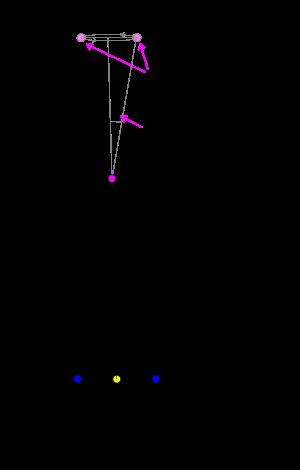
Alpha Ursae Minoris est l’étoile la plus brillante de la constellation de la Petite Ourse. Elle est connue pour correspondre avec une bonne précision à la direction du pôle nord céleste, ce qui lui vaut l’appellation commune d’Étoile polaire ou plus simplement de Polaire. Sa distance angulaire au pôle céleste est aujourd’hui d'environ 0°45'. Du fait de cette propriété cruciale pour le repérage, en particulier dans le contexte de la navigation, toutes les civilisations ou presque lui ont donné un nom traditionnel. On trouve ainsi le nom traditionnel d’origine latine Polaris, mais également bien d’autres.